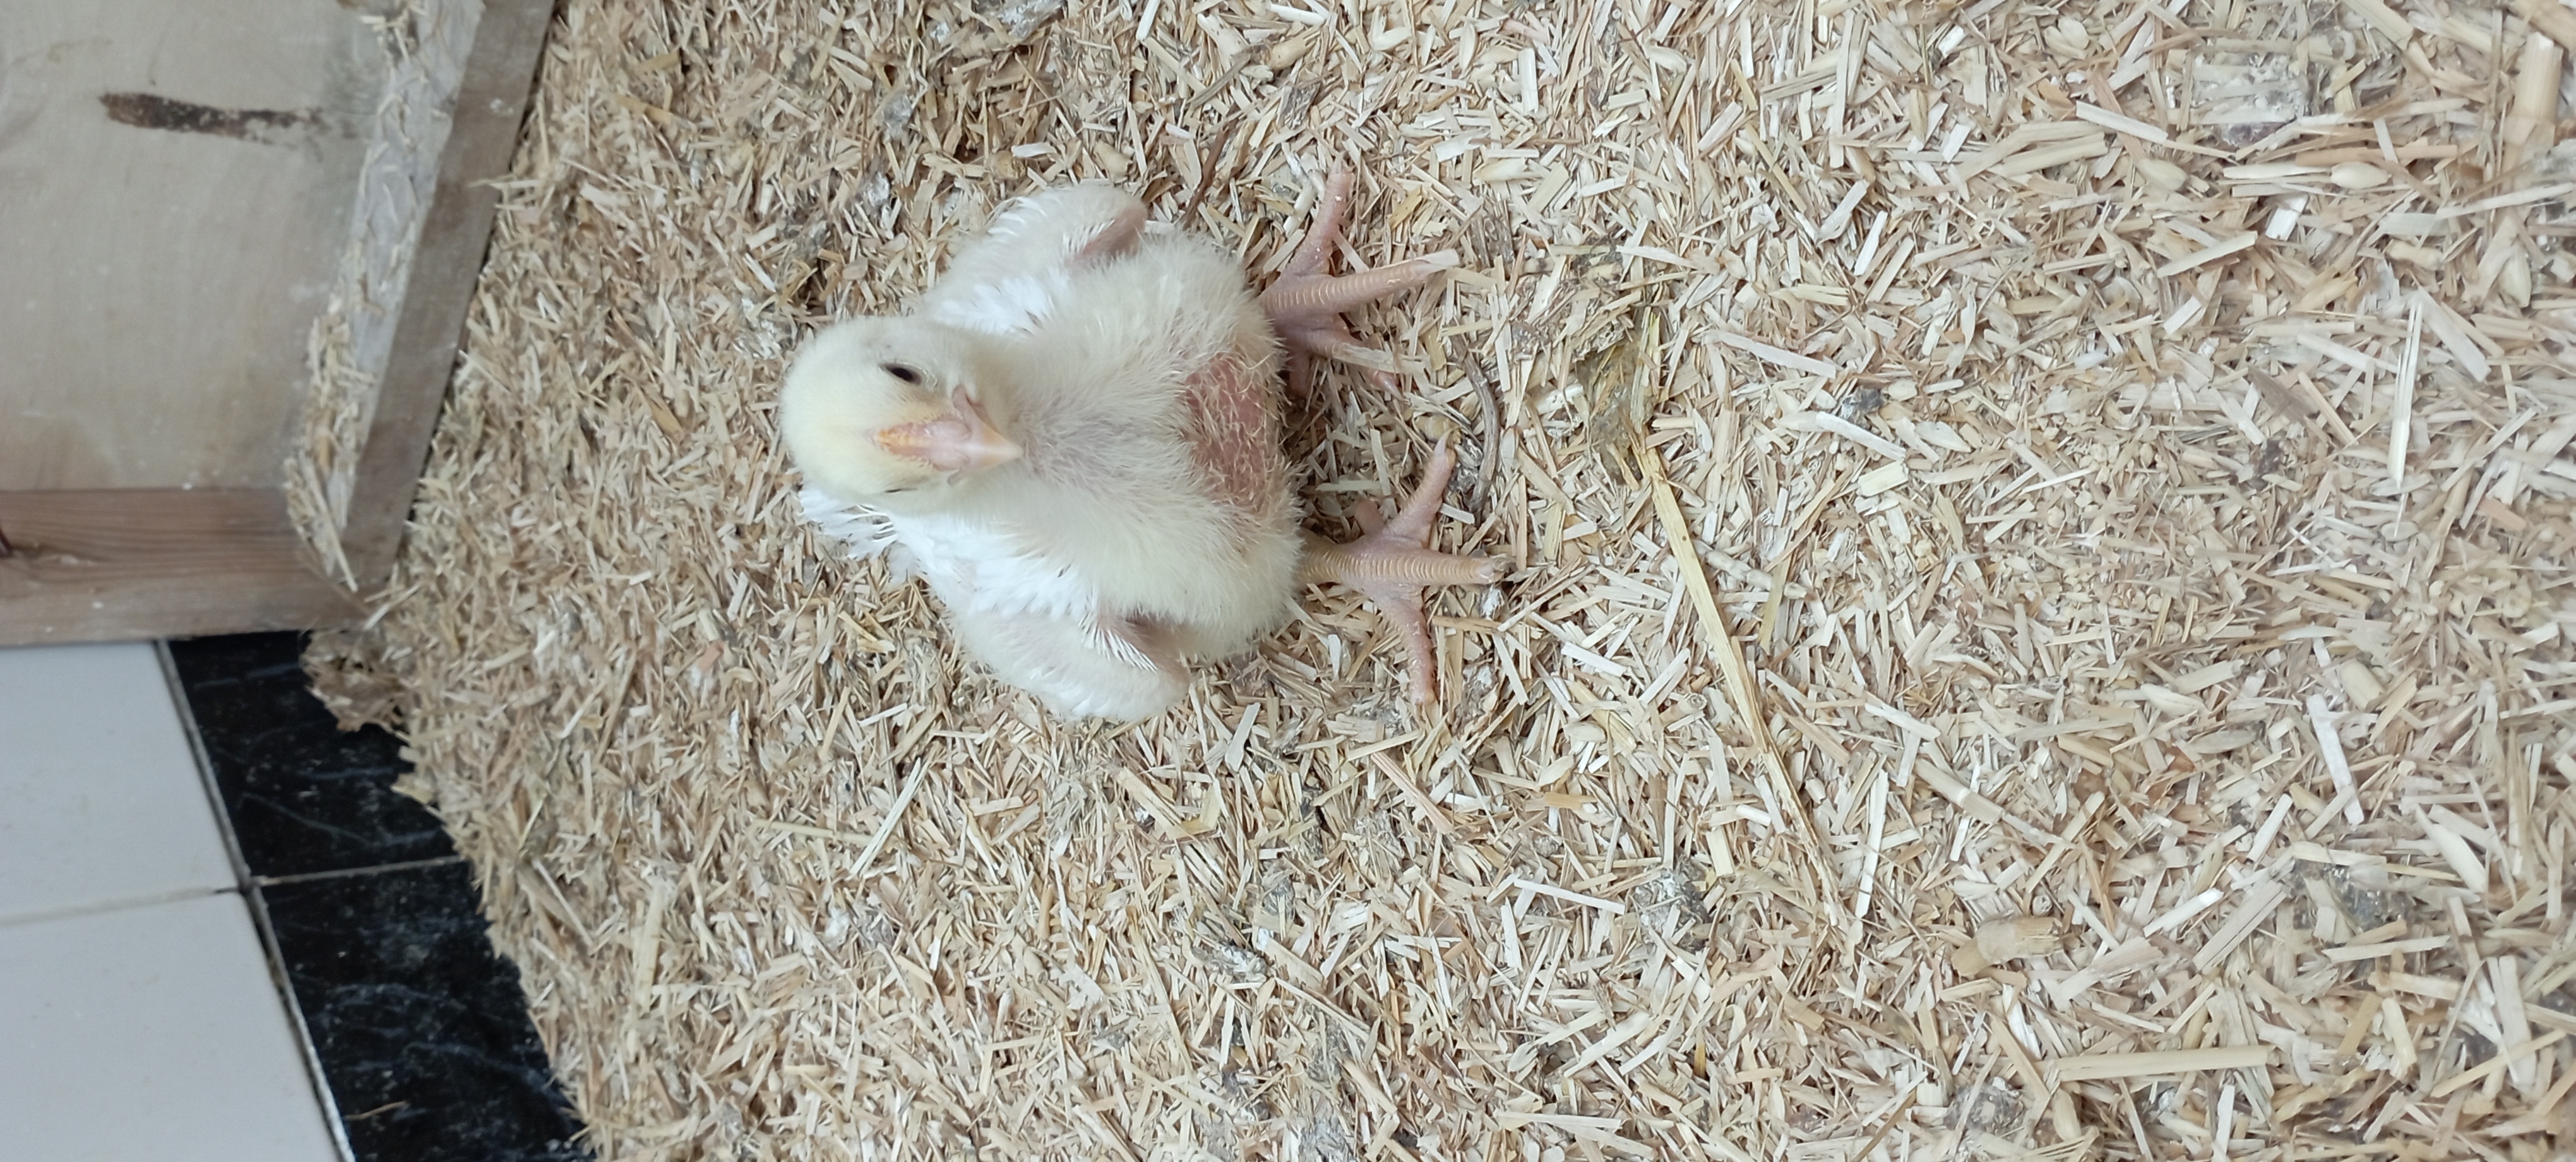
Weight: 350 g